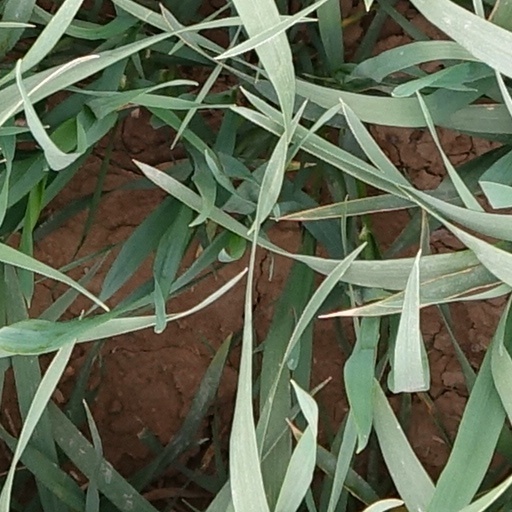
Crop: wheat